New Guinea Volunteer Rifles

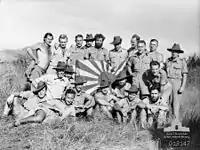
Members of B Company, NGVR with a captured Japanese flag.

Due to the nature of the early campaign in New Guinea the NGVR never fought as a formed unit, with it sub-units scattered and forced to fight independently instead. Its men had come from many walks of life, and while some were too old to join the AIF, or were medically unfit or employed in restricted occupations, they acquitted themselves well in the harsh terrain, with only limited equipment and support, often developing their own tactics. The battalion played an important role in the period to late May 1942 by maintaining contact with the Japanese, as well as demonstrating to the native population in the Salamaua–Wau–Lae region that the Australians had not been forced out of the area. They provided early warning of Japanese troop and aircraft movements, and succeeded in preventing the Japanese from utilising the Bulldog Track as an avenue of approach to Port Moresby. The NGVR also aided the deployment of Kanga Force and later supported US forces on Manus. As part of Kanga Force they also denied the Japanese the vital airfields at Wau and Bulolo, which would have brought Port Moresby within the effective range of Japanese bombers. They also initiated the organisation of New Guinean labour which was to provide a vital contribution to the success of the Allied campaign in New Guinea. While records are incomplete, approximately 600 to 850 men are believed to have served with the unit. A roll of honour in the Shrine of Memories in ANZAC Square, Brisbane lists the names of 95 men who were killed or died serving with the unit during the war.